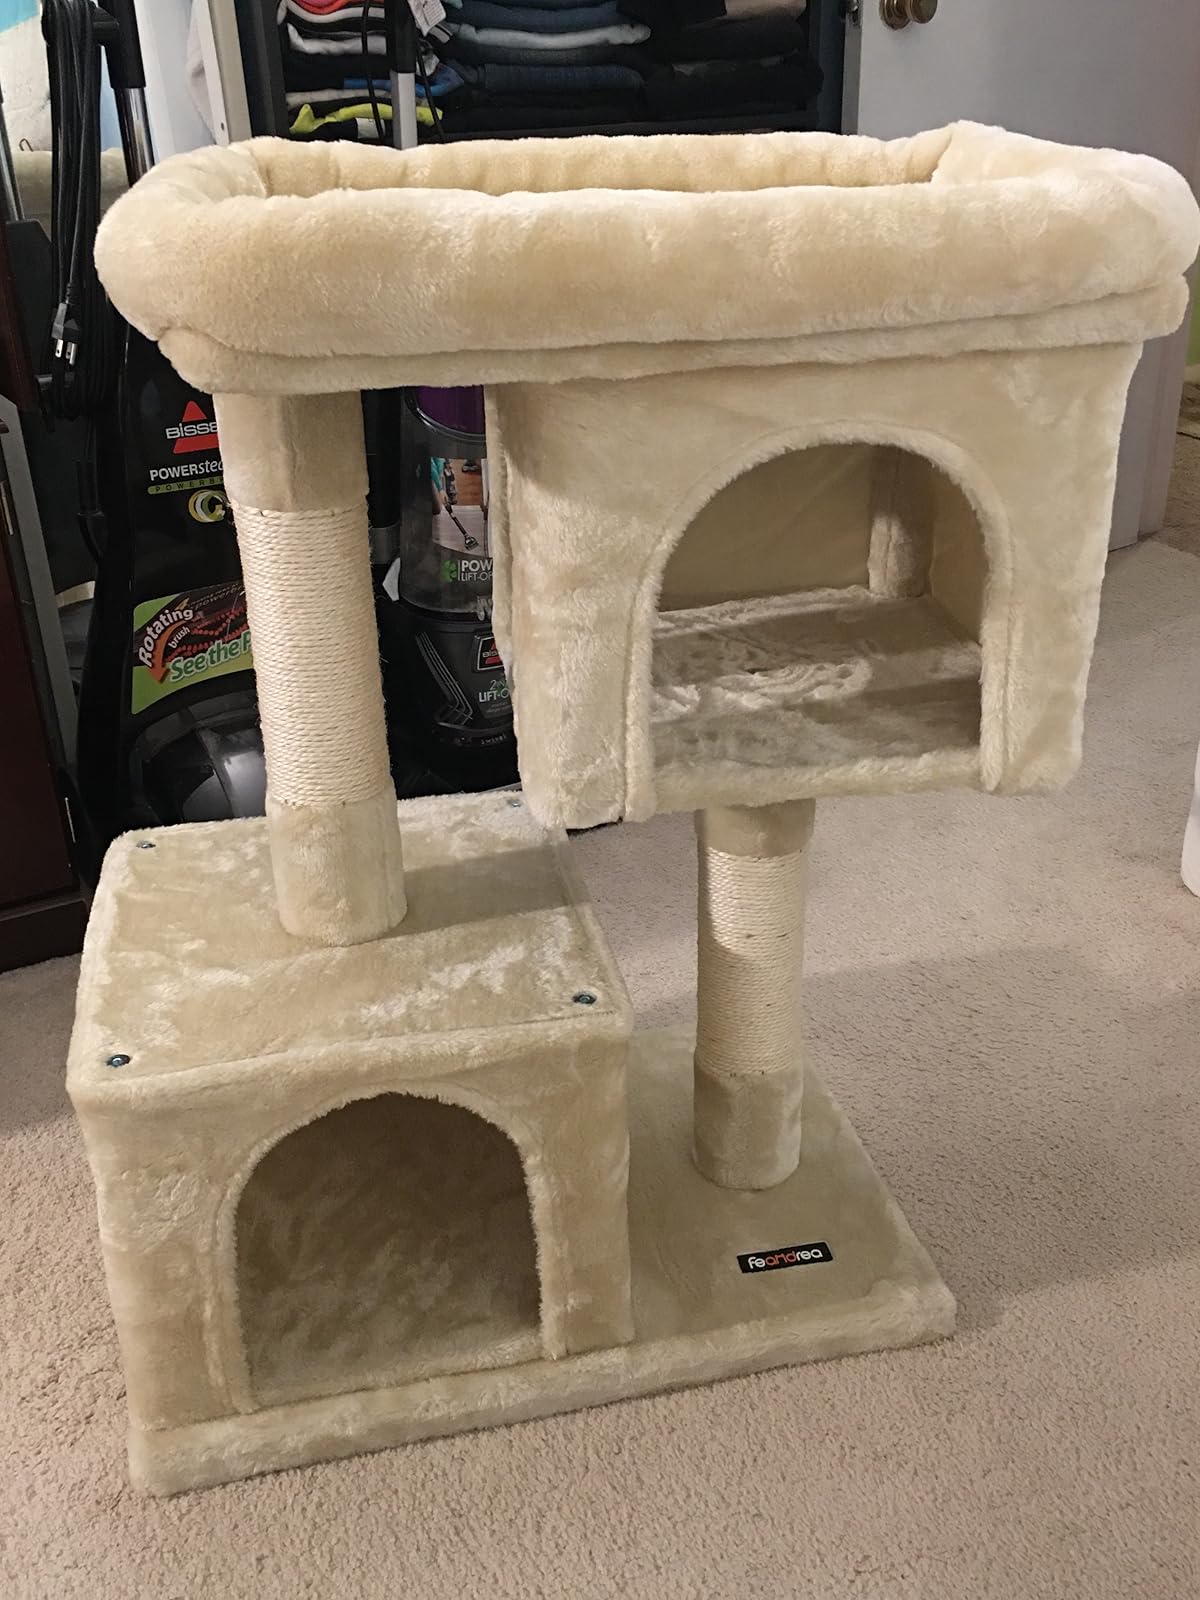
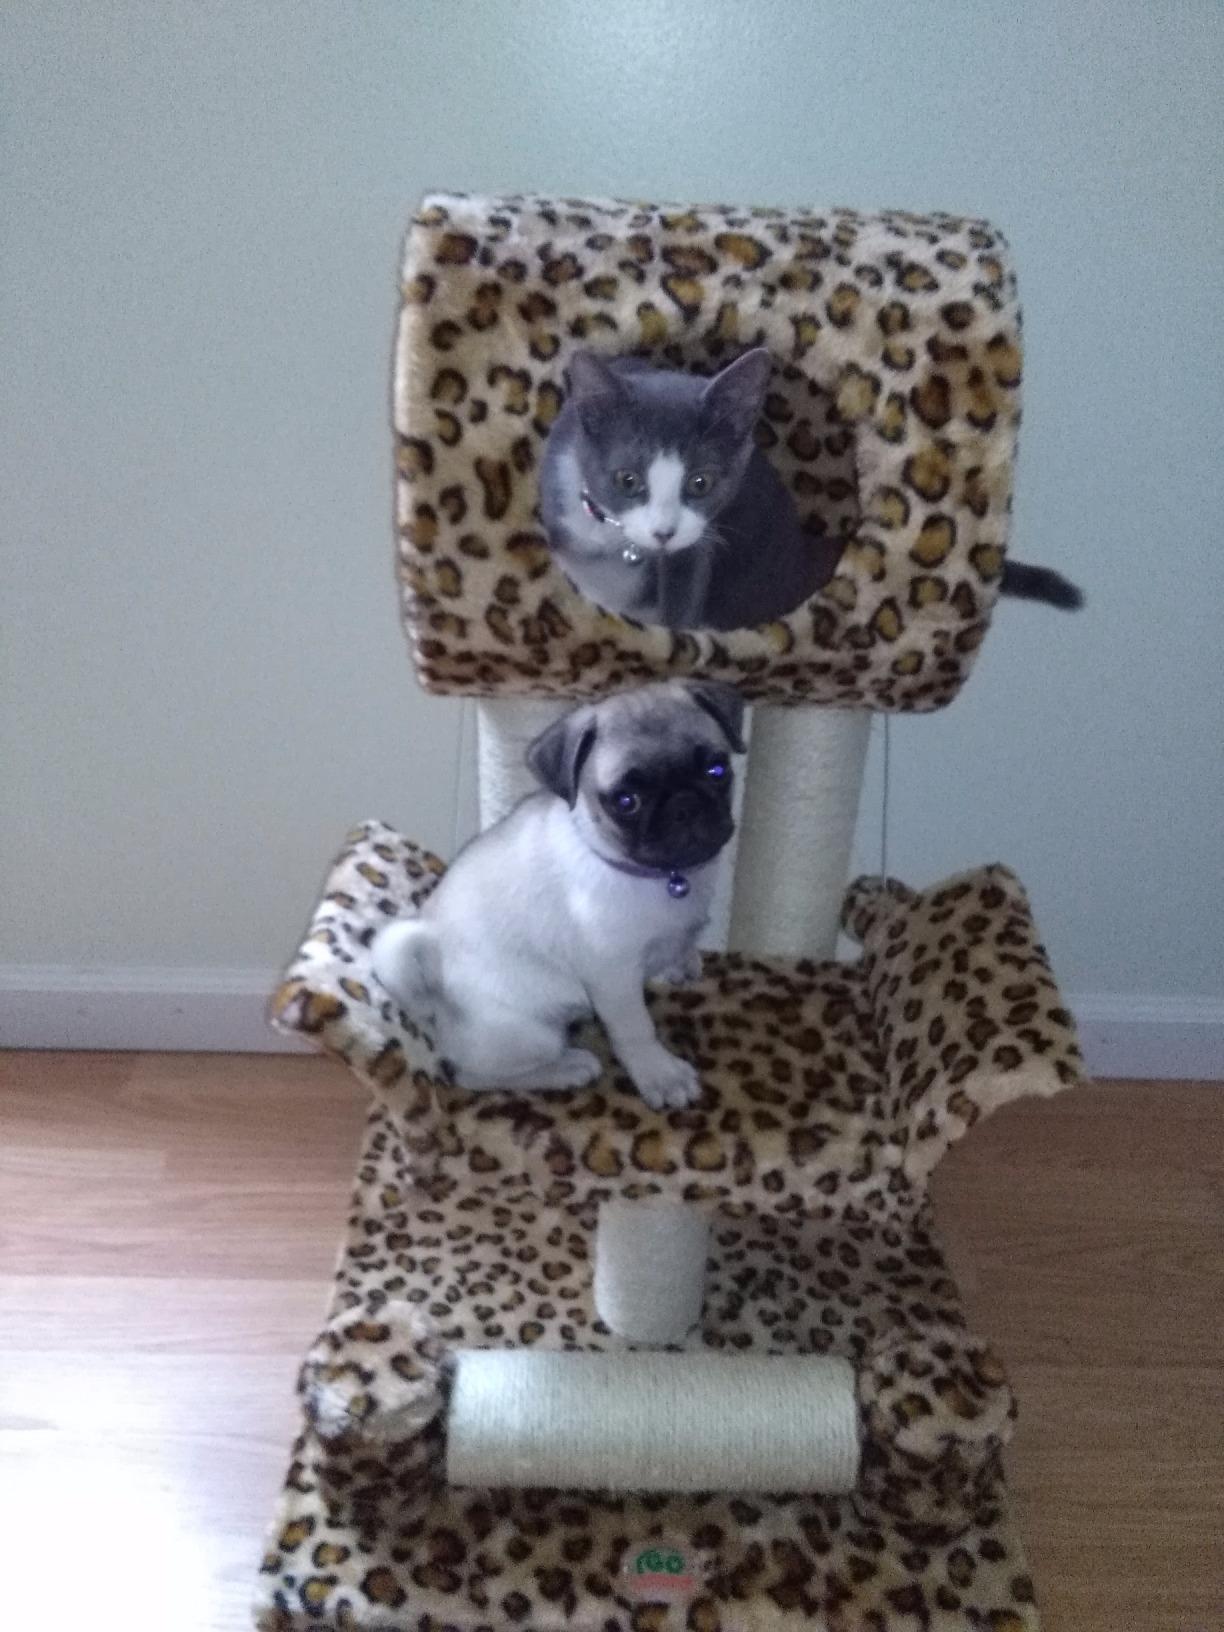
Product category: items_cat tree
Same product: no